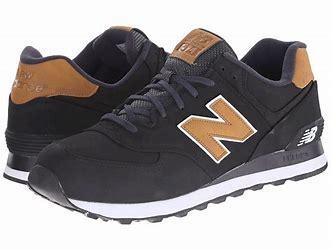
Brand: New
Model: Balance New Balance 574 Series